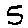
Label: 5